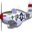
Label: airplane